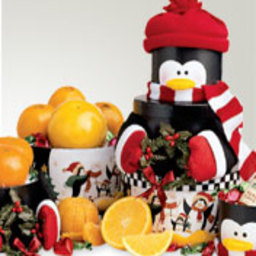
Label: Orange